Onni Rantasalo

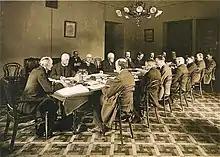

Oiva Onni Rantasalo (28 April 1883 in Eura – 14 October 1977; surname until 1906 "Björni") was a Finnish landowner and politician. He was a Member of the Parliament of Finland, representing the Finnish Party from 1917 to 1918 and the National Coalition Party from 1918 to 1919.